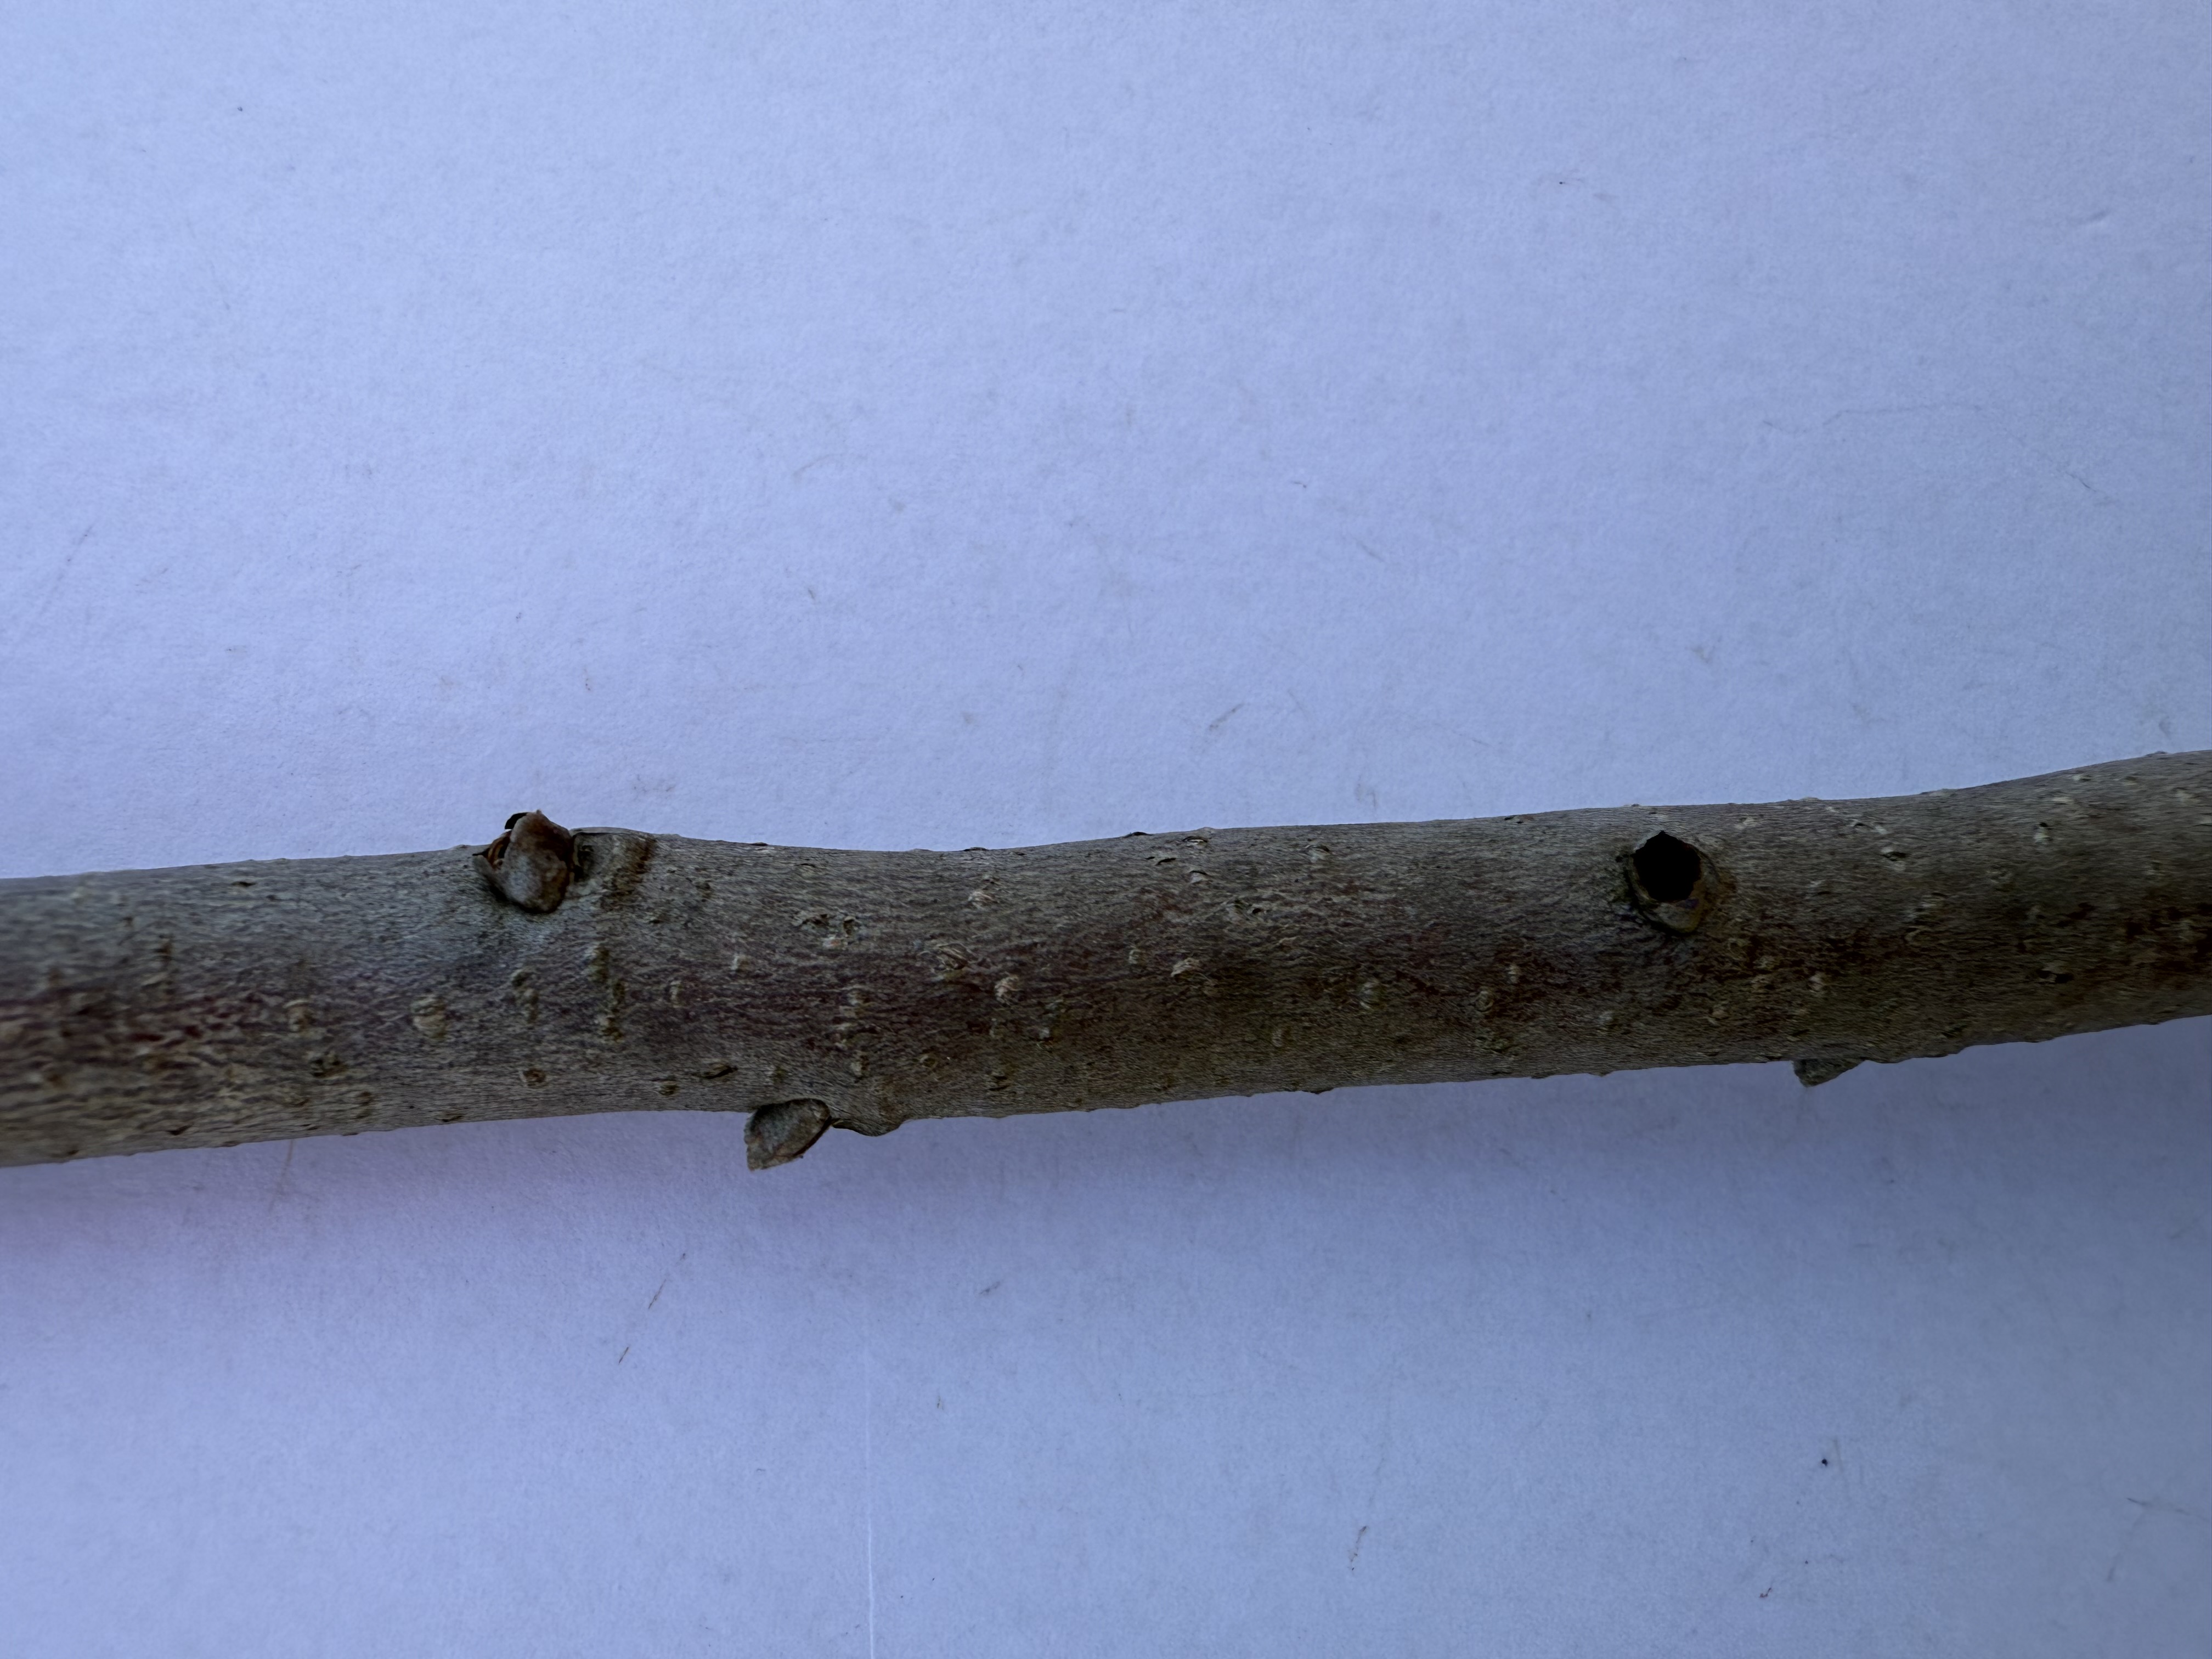
Variety: Hachiya Persimmon